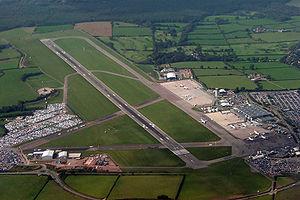
L´aéroport de Bristol, Lulsgate, est un aéroport situé à Bristol en Angleterre, au Royaume-Uni.